1985 Abruzzo regional election

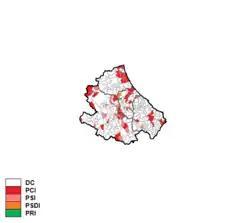
Largest party by municipality

Christian Democracy was by far the largest party, while the Italian Communist Party came distantly second.